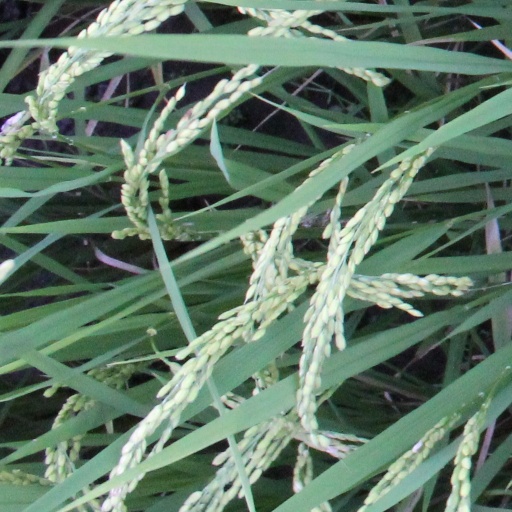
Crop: rice